Battle Hymn (film)

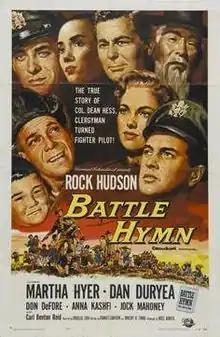
Film poster by Reynold Brown

Battle Hymn is a 1957 American war film directed by Douglas Sirk and starring Rock Hudson as Lieutenant Colonel Dean E. Hess, a real-life United States Air Force fighter pilot in the Korean War who helped evacuate several hundred war orphans to safety. The cast also includes Anna Kashfi, Dan Duryea, Don DeFore, Philip Ahn, and Martha Hyer. The film was produced by Ross Hunter and filmed in CinemaScope.